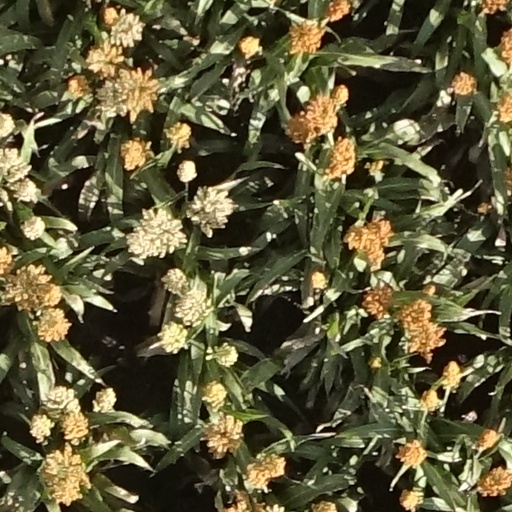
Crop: sorghum